Dr. Hackenstein

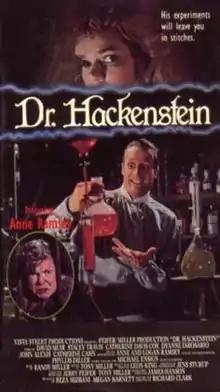
VHS cover for 'Dr. Hackenstein'

Dr. Hackenstein is a 1988 comedy horror film, written and directed by Richard Clark and distributed by Troma Entertainment.